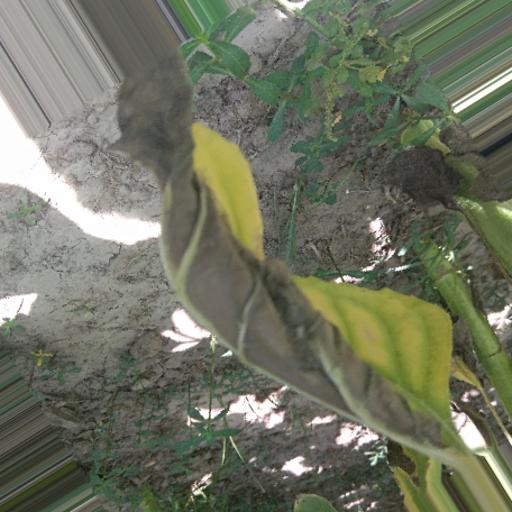
Label: Leaf_scars